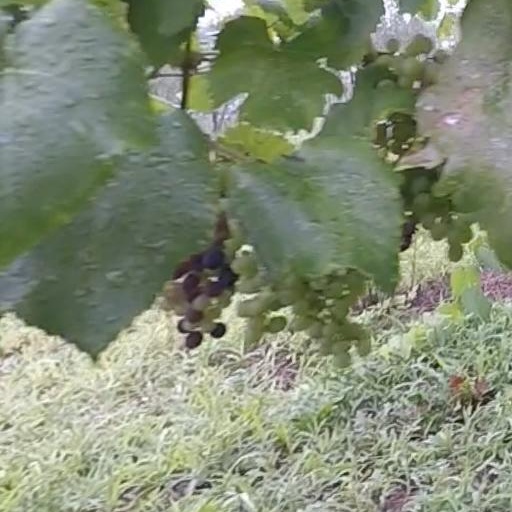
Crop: grape